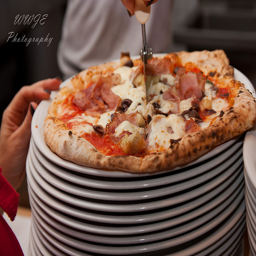
A bacon, cheese, artichoke and olive pizza is cut up on a plate.
There is a slice if pizza on the table
A pizza is being cut on a stack of plate.
A pizza being cut on top of a large stack of plates.
A pizza that is sitting on a stack of plates.